Jaguar XJR-15

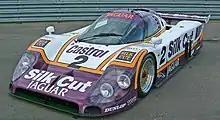
XJR-15 was derived from the Le Mans winning XJR-9 racing car, sharing many components

Tom Walkinshaw conceived the concept in 1988 after seeing the XJ220 concept at the British Motor Show. Following Jaguar's success at Le Mans, he enlisted Peter Stevens to develop a road-going version of the XJR-9, originally designated the R-9R. A number of wealthy racing enthusiasts were keen to own such a car and pressed Walkinshaw into manufacturing a 'road going racer'. This car was originally intended to be a better alternative to the XJ220. Original owners included Derek Warwick, Bob Wollek, Vern Schuppan, Matt Aitken, Andy Evans and the Sultan of Brunei.